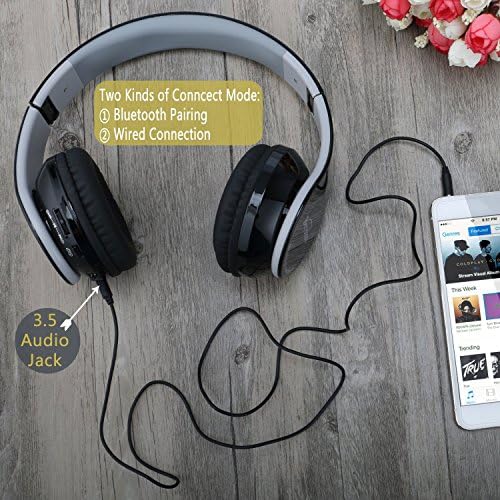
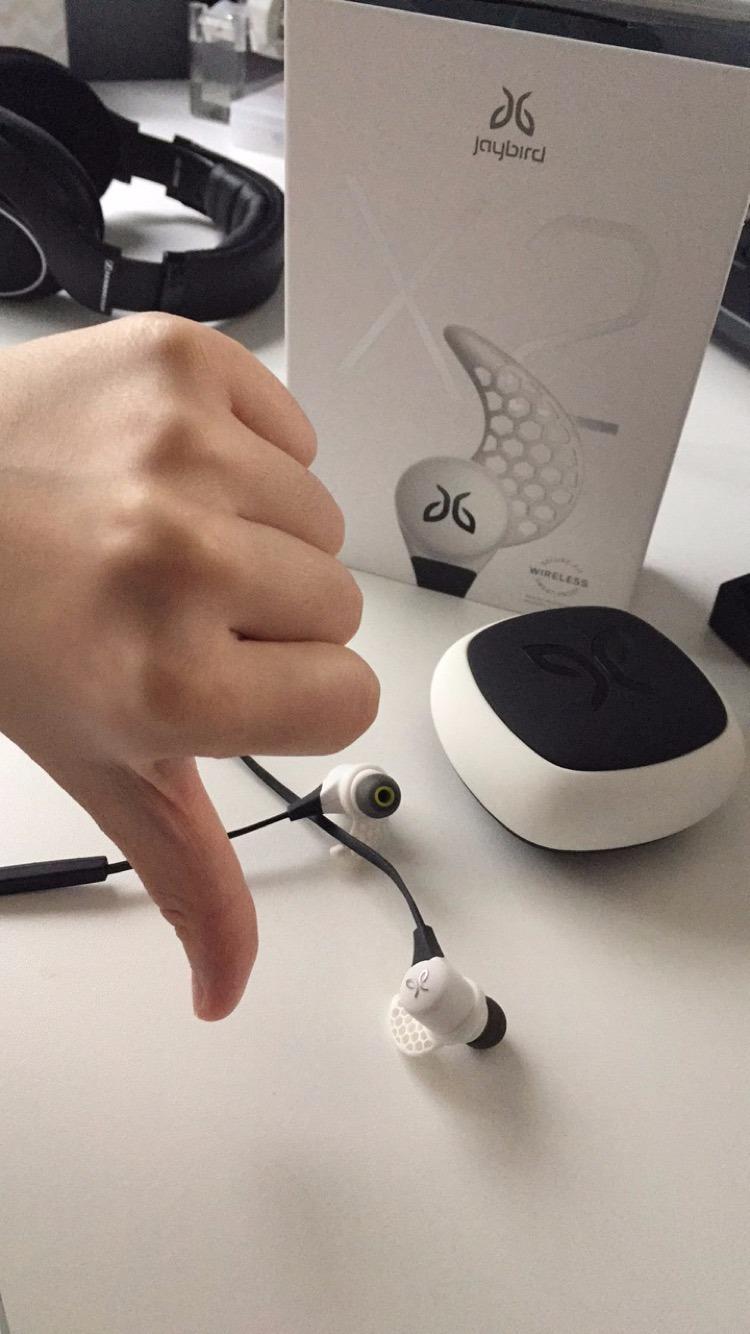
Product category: headphones
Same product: no